Percival Farquhar

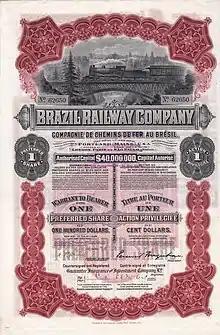
Preferred Share of the Brazil Railway Company, issued 13. October 1910; signed by President Percival Farquhar

Farquhar's dream was to control all the railways of Latin America, in a version of manifest destiny.